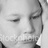
Emotion: neutral